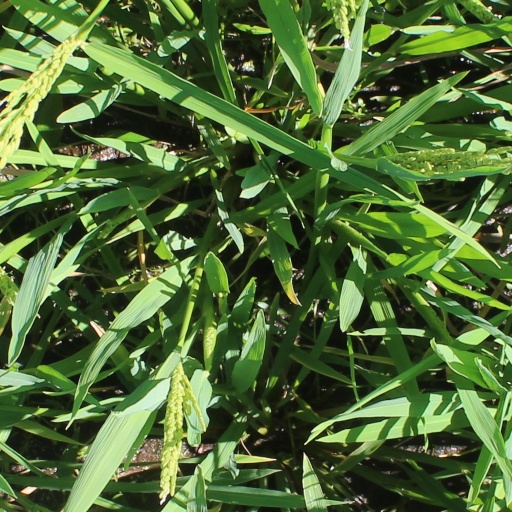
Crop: rice